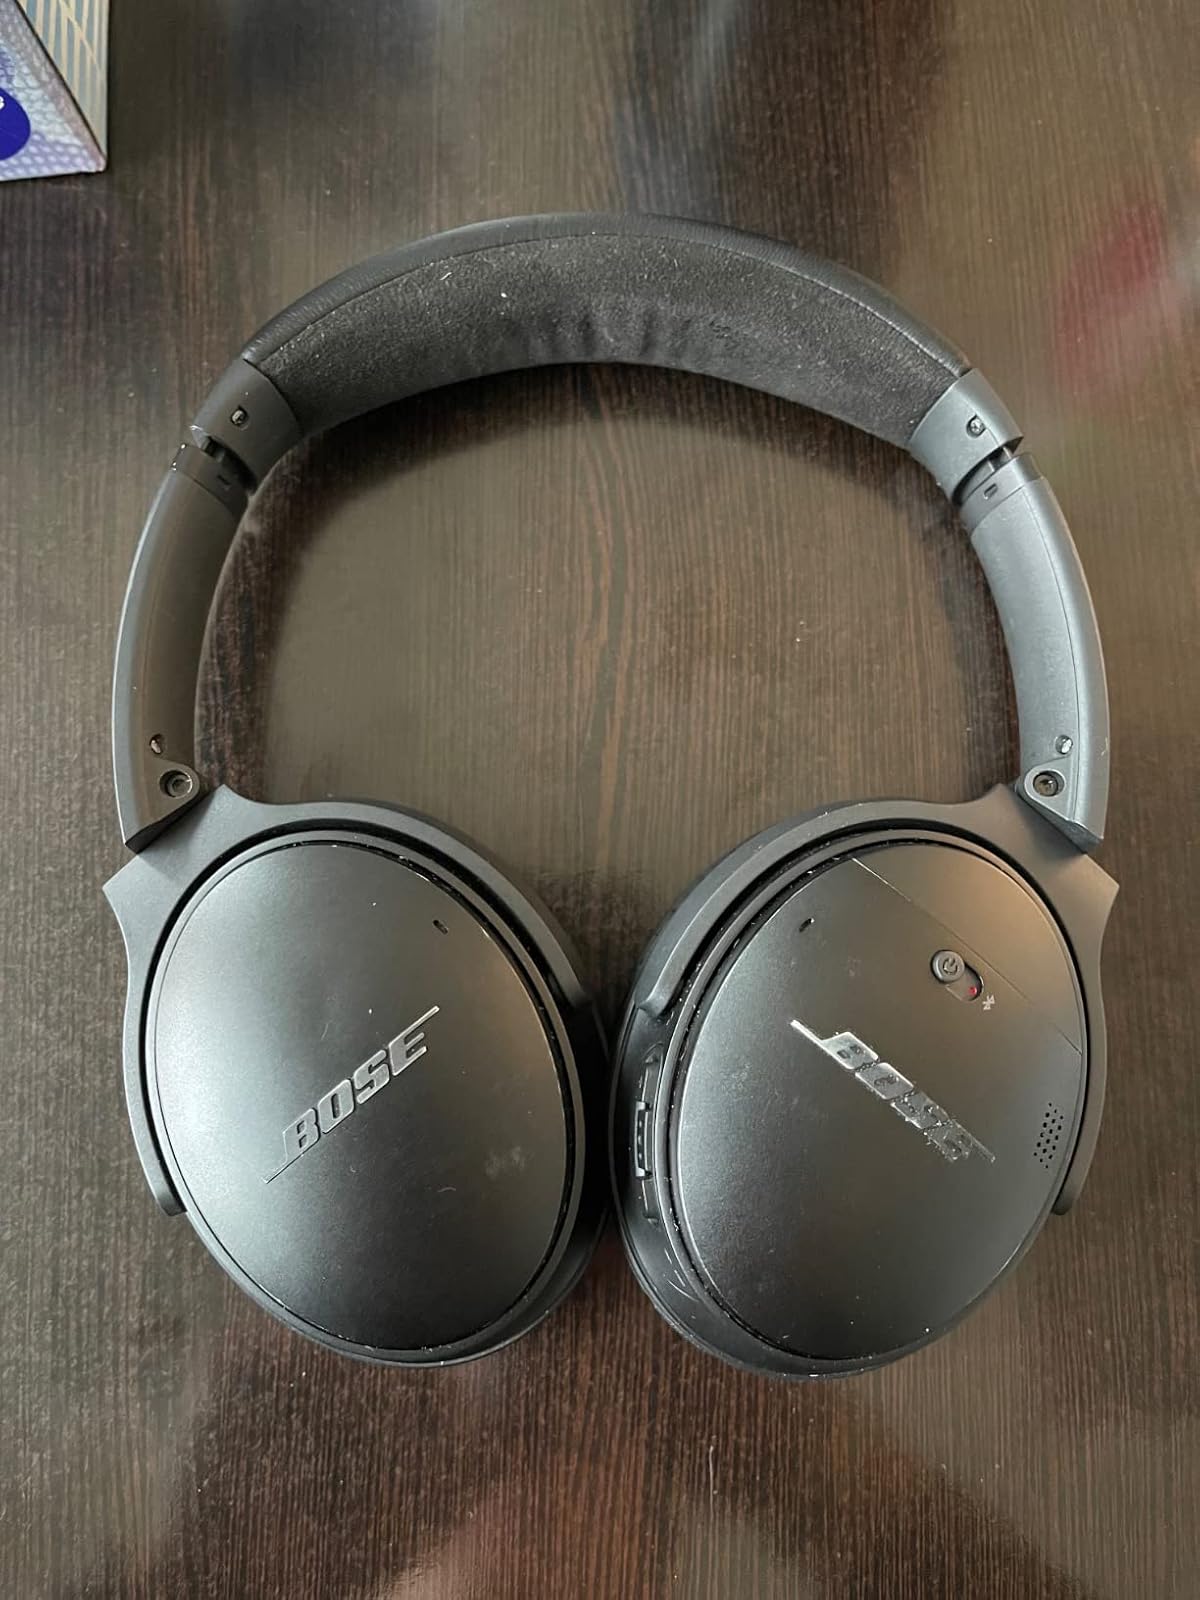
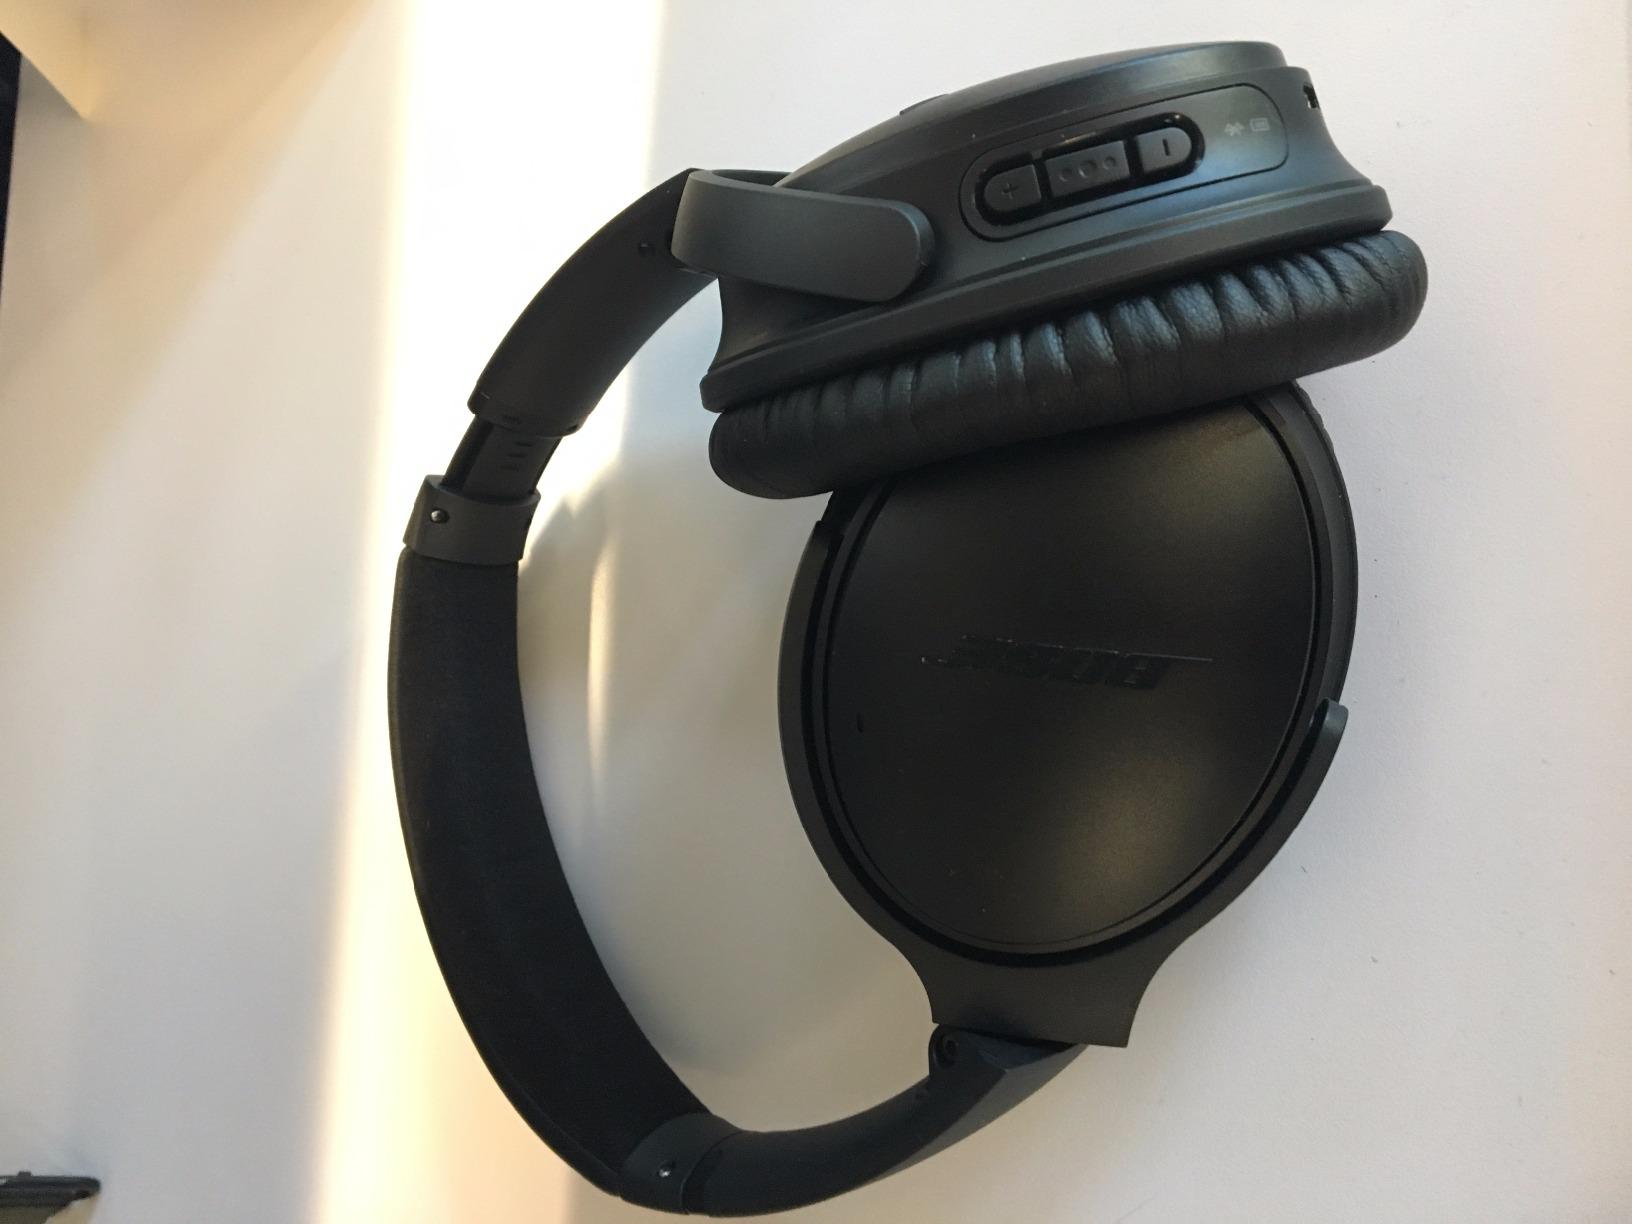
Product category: headphones
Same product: yes